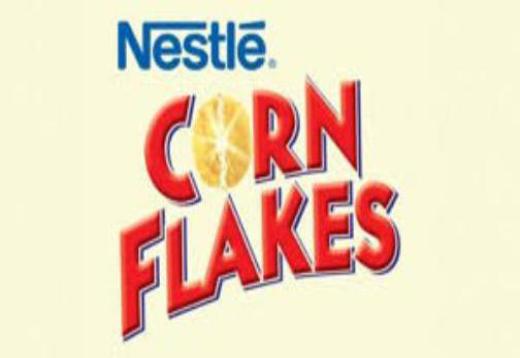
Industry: Food